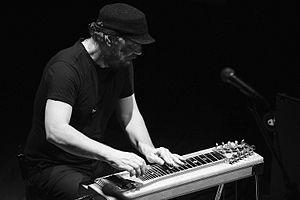
Daniel Roland Lanois, est un producteur de musique, musicien et auteur-compositeur-interprète canadien né le 19 septembre 1951 à Hull au Québec. Il a produit des albums pour nombre d'artistes et en a réalisé 10 à son nom, dont le plus connu reste le premier Acadie sorti en 1989. Il a notamment travaillé avec U2, Peter Gabriel, Neil Young, Willie Nelson, Bob Dylan, Robbie Robertson, Ron Sexsmith, Michael Brook, Brian Eno, Nick Cave et Venetian Snares.